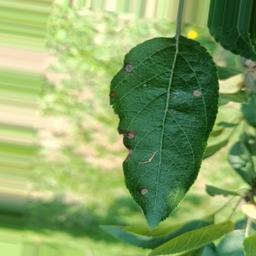
Label: Alternaria